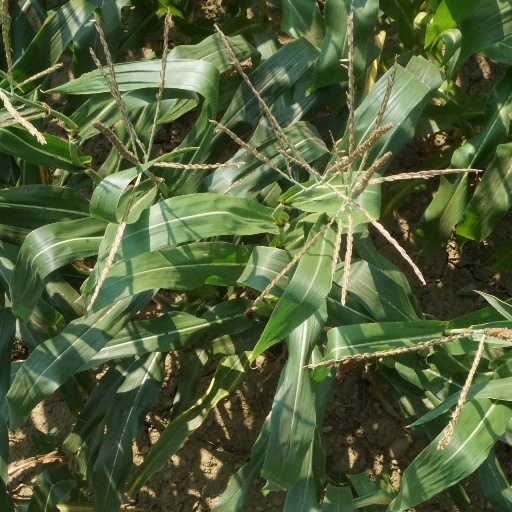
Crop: maize; corn